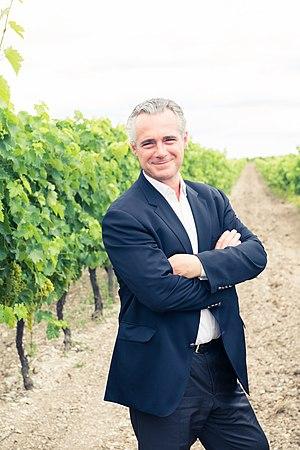
Jean-Sébastien Robicquet in vineyards
Maison Villevert est une entreprise de production et de négoce de spiritueux détenue par Jean-Sébastien Robicquet, située dans le Sud-Ouest de la France près de Cognac.